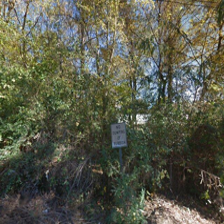
Label: streetView